Der Ring des Nibelungen: composition of the text

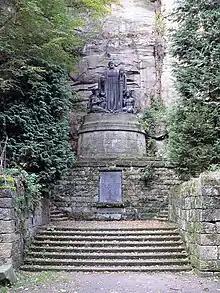
The Wagner memorial in the "Liebethaler Grund" near Dresden. Wagner probably conceived "Siegfried's Tod" during long walks in this picturesque valley.

The evolution of Richard Wagner's epic operatic tetralogy "Der Ring des Nibelungen" ("The Ring of the Nibelung") was a long and tortuous process, and the precise sequence of events which led the composer to embark upon such a vast undertaking is still unclear. The composition of the text took place between 1848 and 1853, when all four libretti were privately printed. The closing scene of the final opera, "Götterdämmerung", was revised a number of times between 1856 and 1872. The names of the last two Ring operas, "Siegfried" and "Götterdämmerung", were probably not definitively settled until 1856.